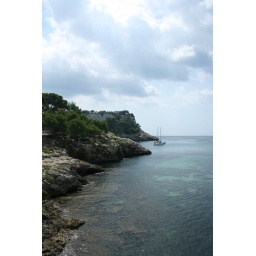
This was a view over a bridge just before getting to a beach it had the harbour right next to it.